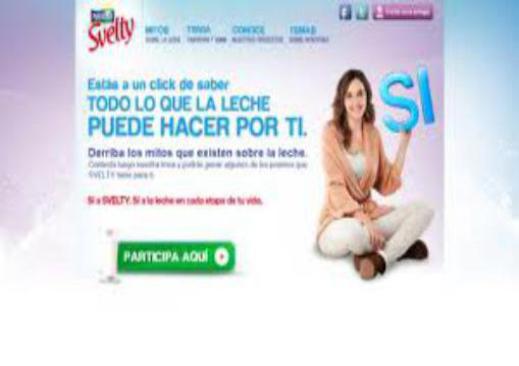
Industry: Food